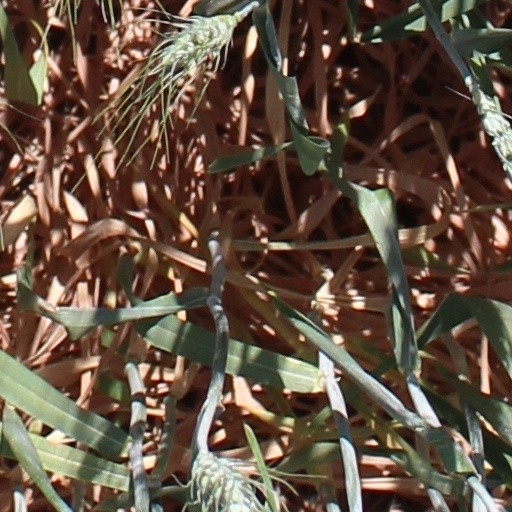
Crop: wheat